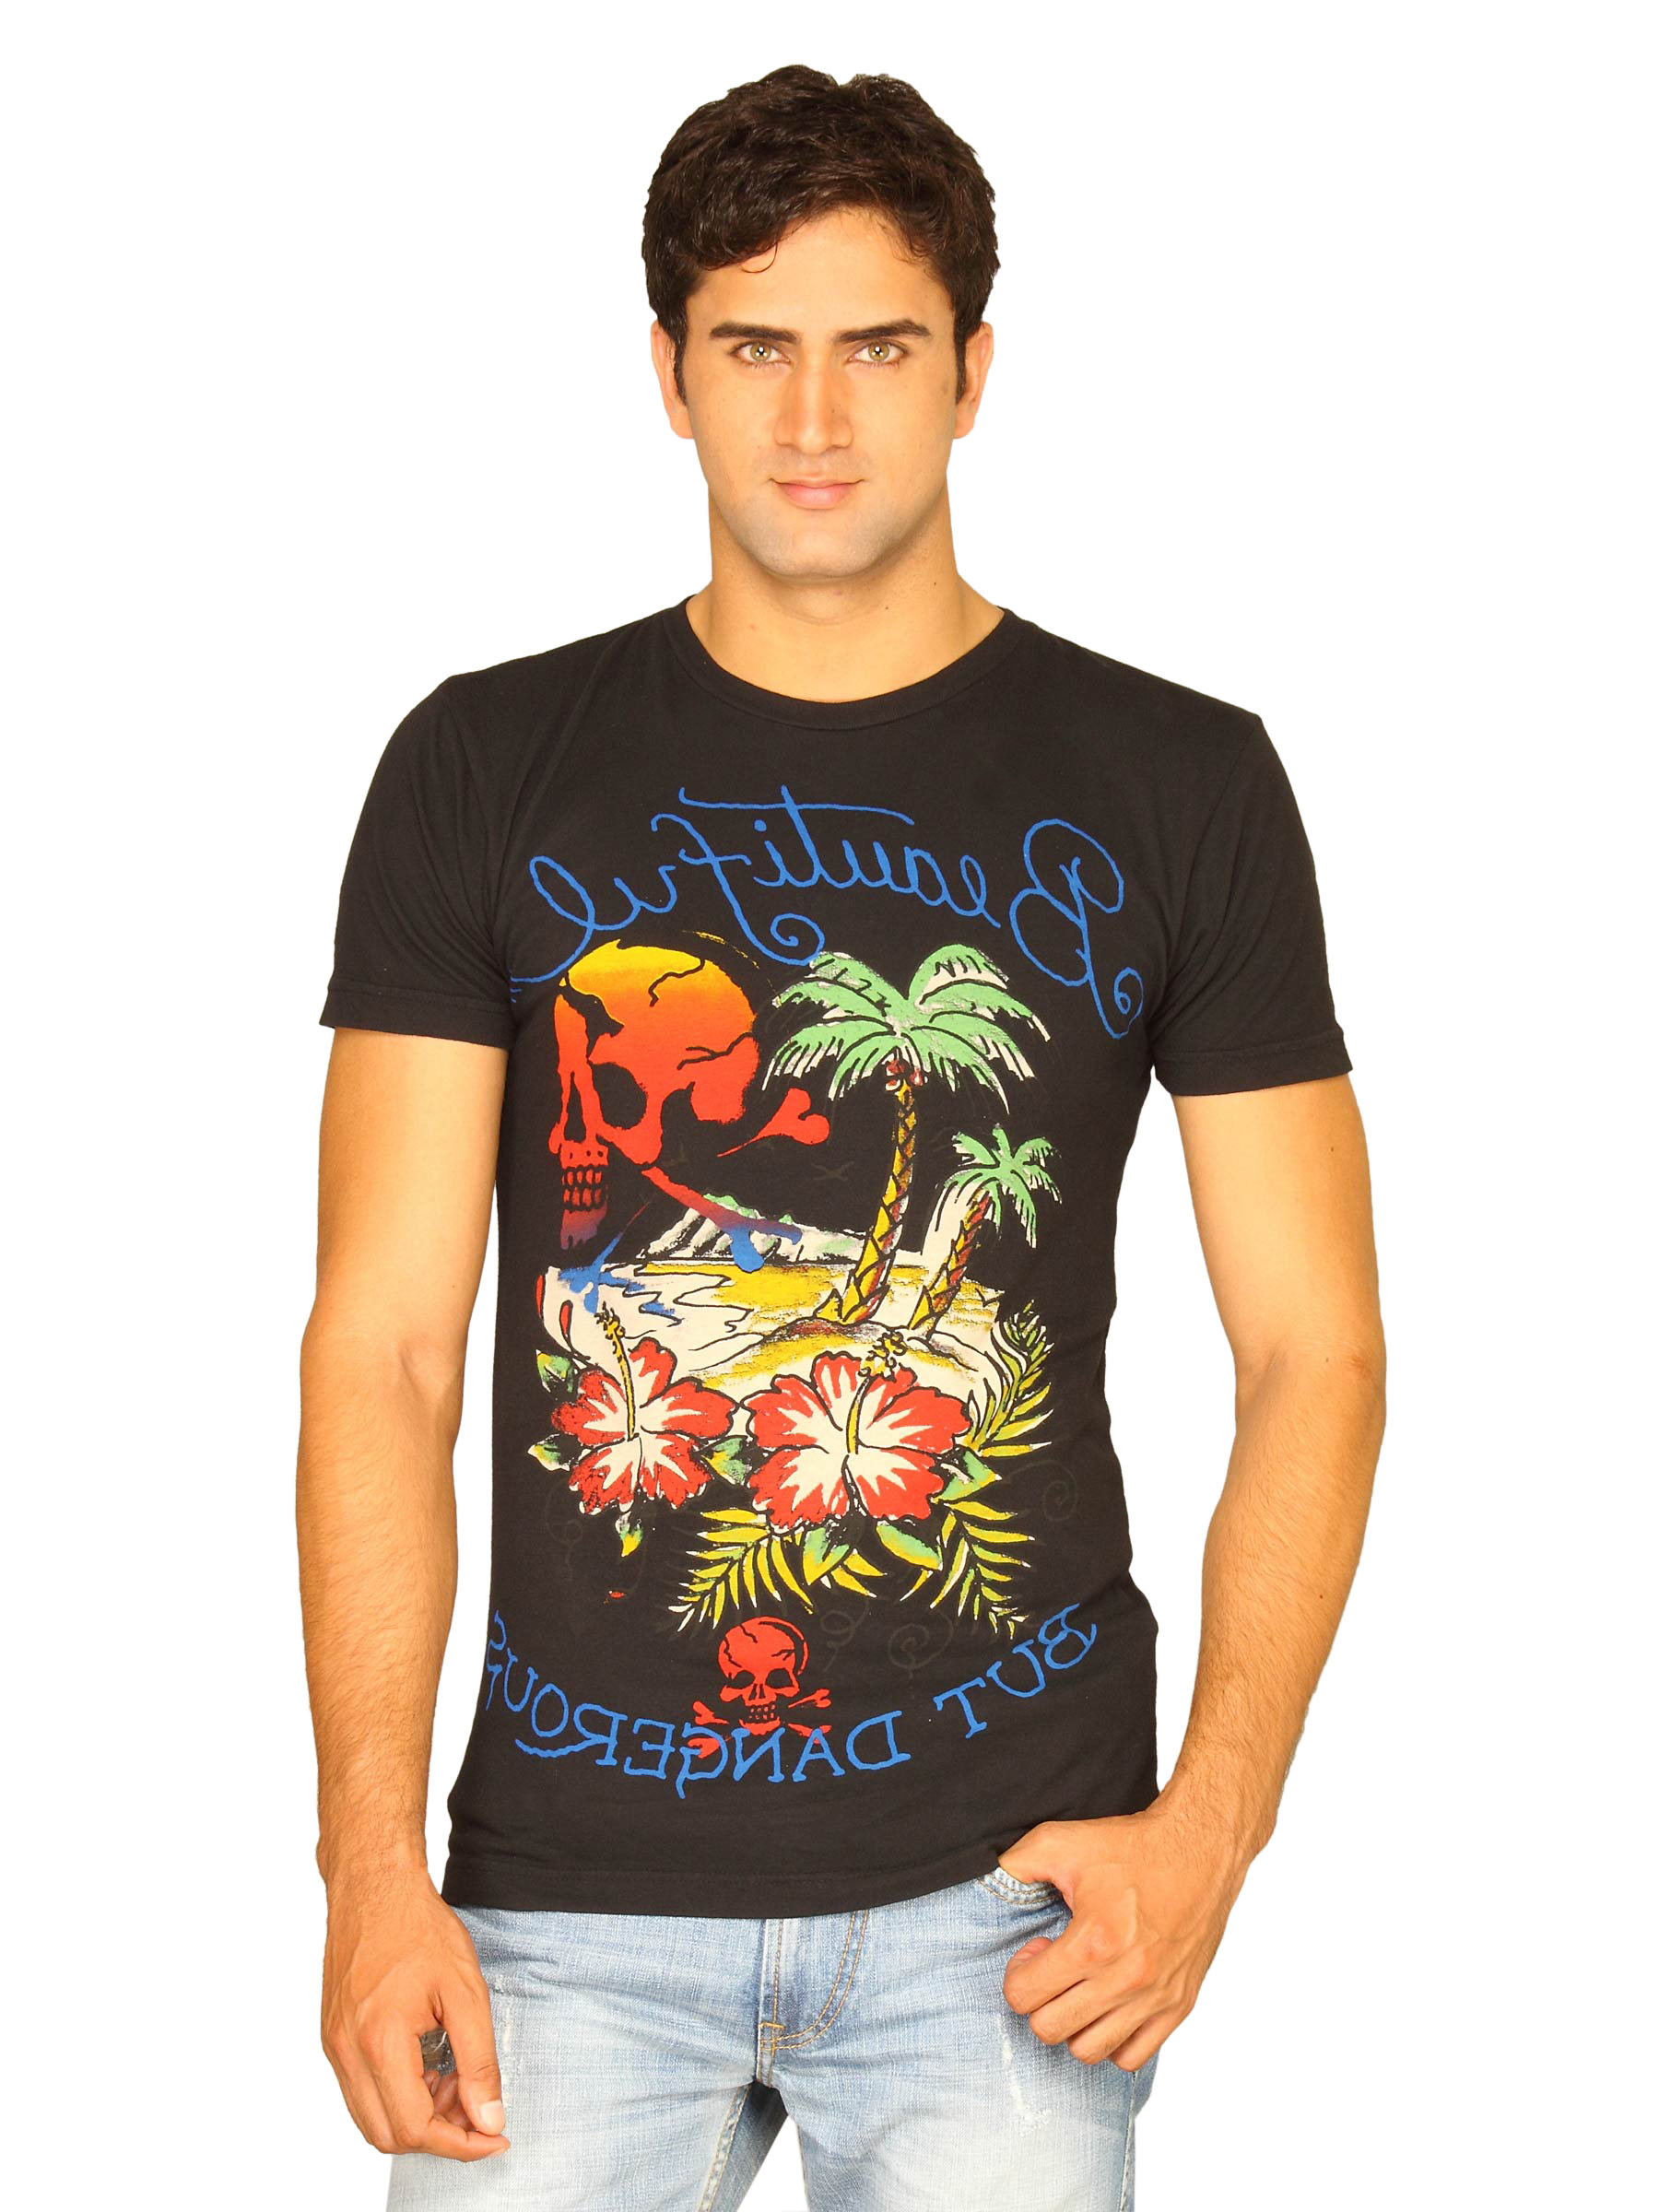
Ed Hardy Men's Beautiful But Dangerous Black T-shirt
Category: Apparel / Topwear / Tshirts
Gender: Men
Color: Black
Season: Summer 2011
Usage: Casual